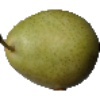
Label: Pear 1